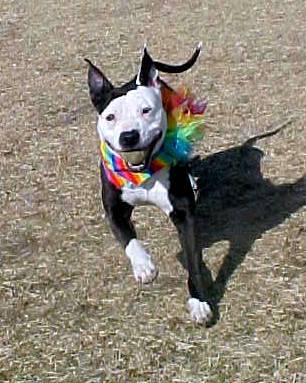
Label: dog